Tipp-Ex

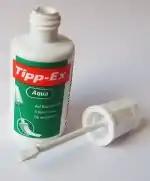
A bottle of the Tipp-ex aqua

Tipp-Ex is a brand of correction fluid and other related products that is popular throughout Europe. It was also the name of the German company ("Tipp-Ex GmbH & Co. KG") that produced the products in the Tipp-Ex line. While "Tipp-Ex" is a trademark name for correction products, in some countries it has become a genericised trademark: "to tippex" or "to tippex out" means to erase, either generally or with correction fluid.